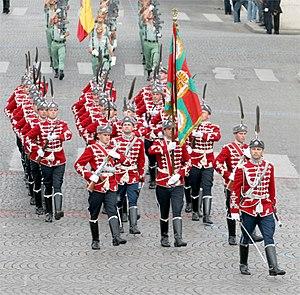
détachement de la Garde nationale bulgare au cours du défilé du 14 juillet 2007 sur les Champs Elysées à Paris
Les forces armées bulgares regroupent les corps de l'armée nationale de Bulgarie.